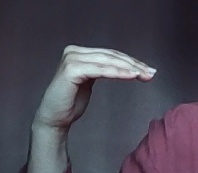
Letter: haa